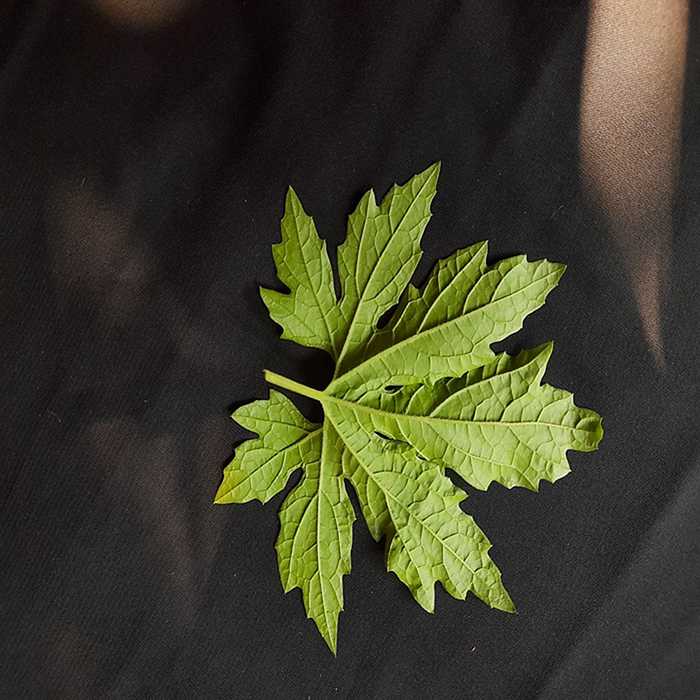
Plant: Bitter Gourd
Label: Fresh leaf